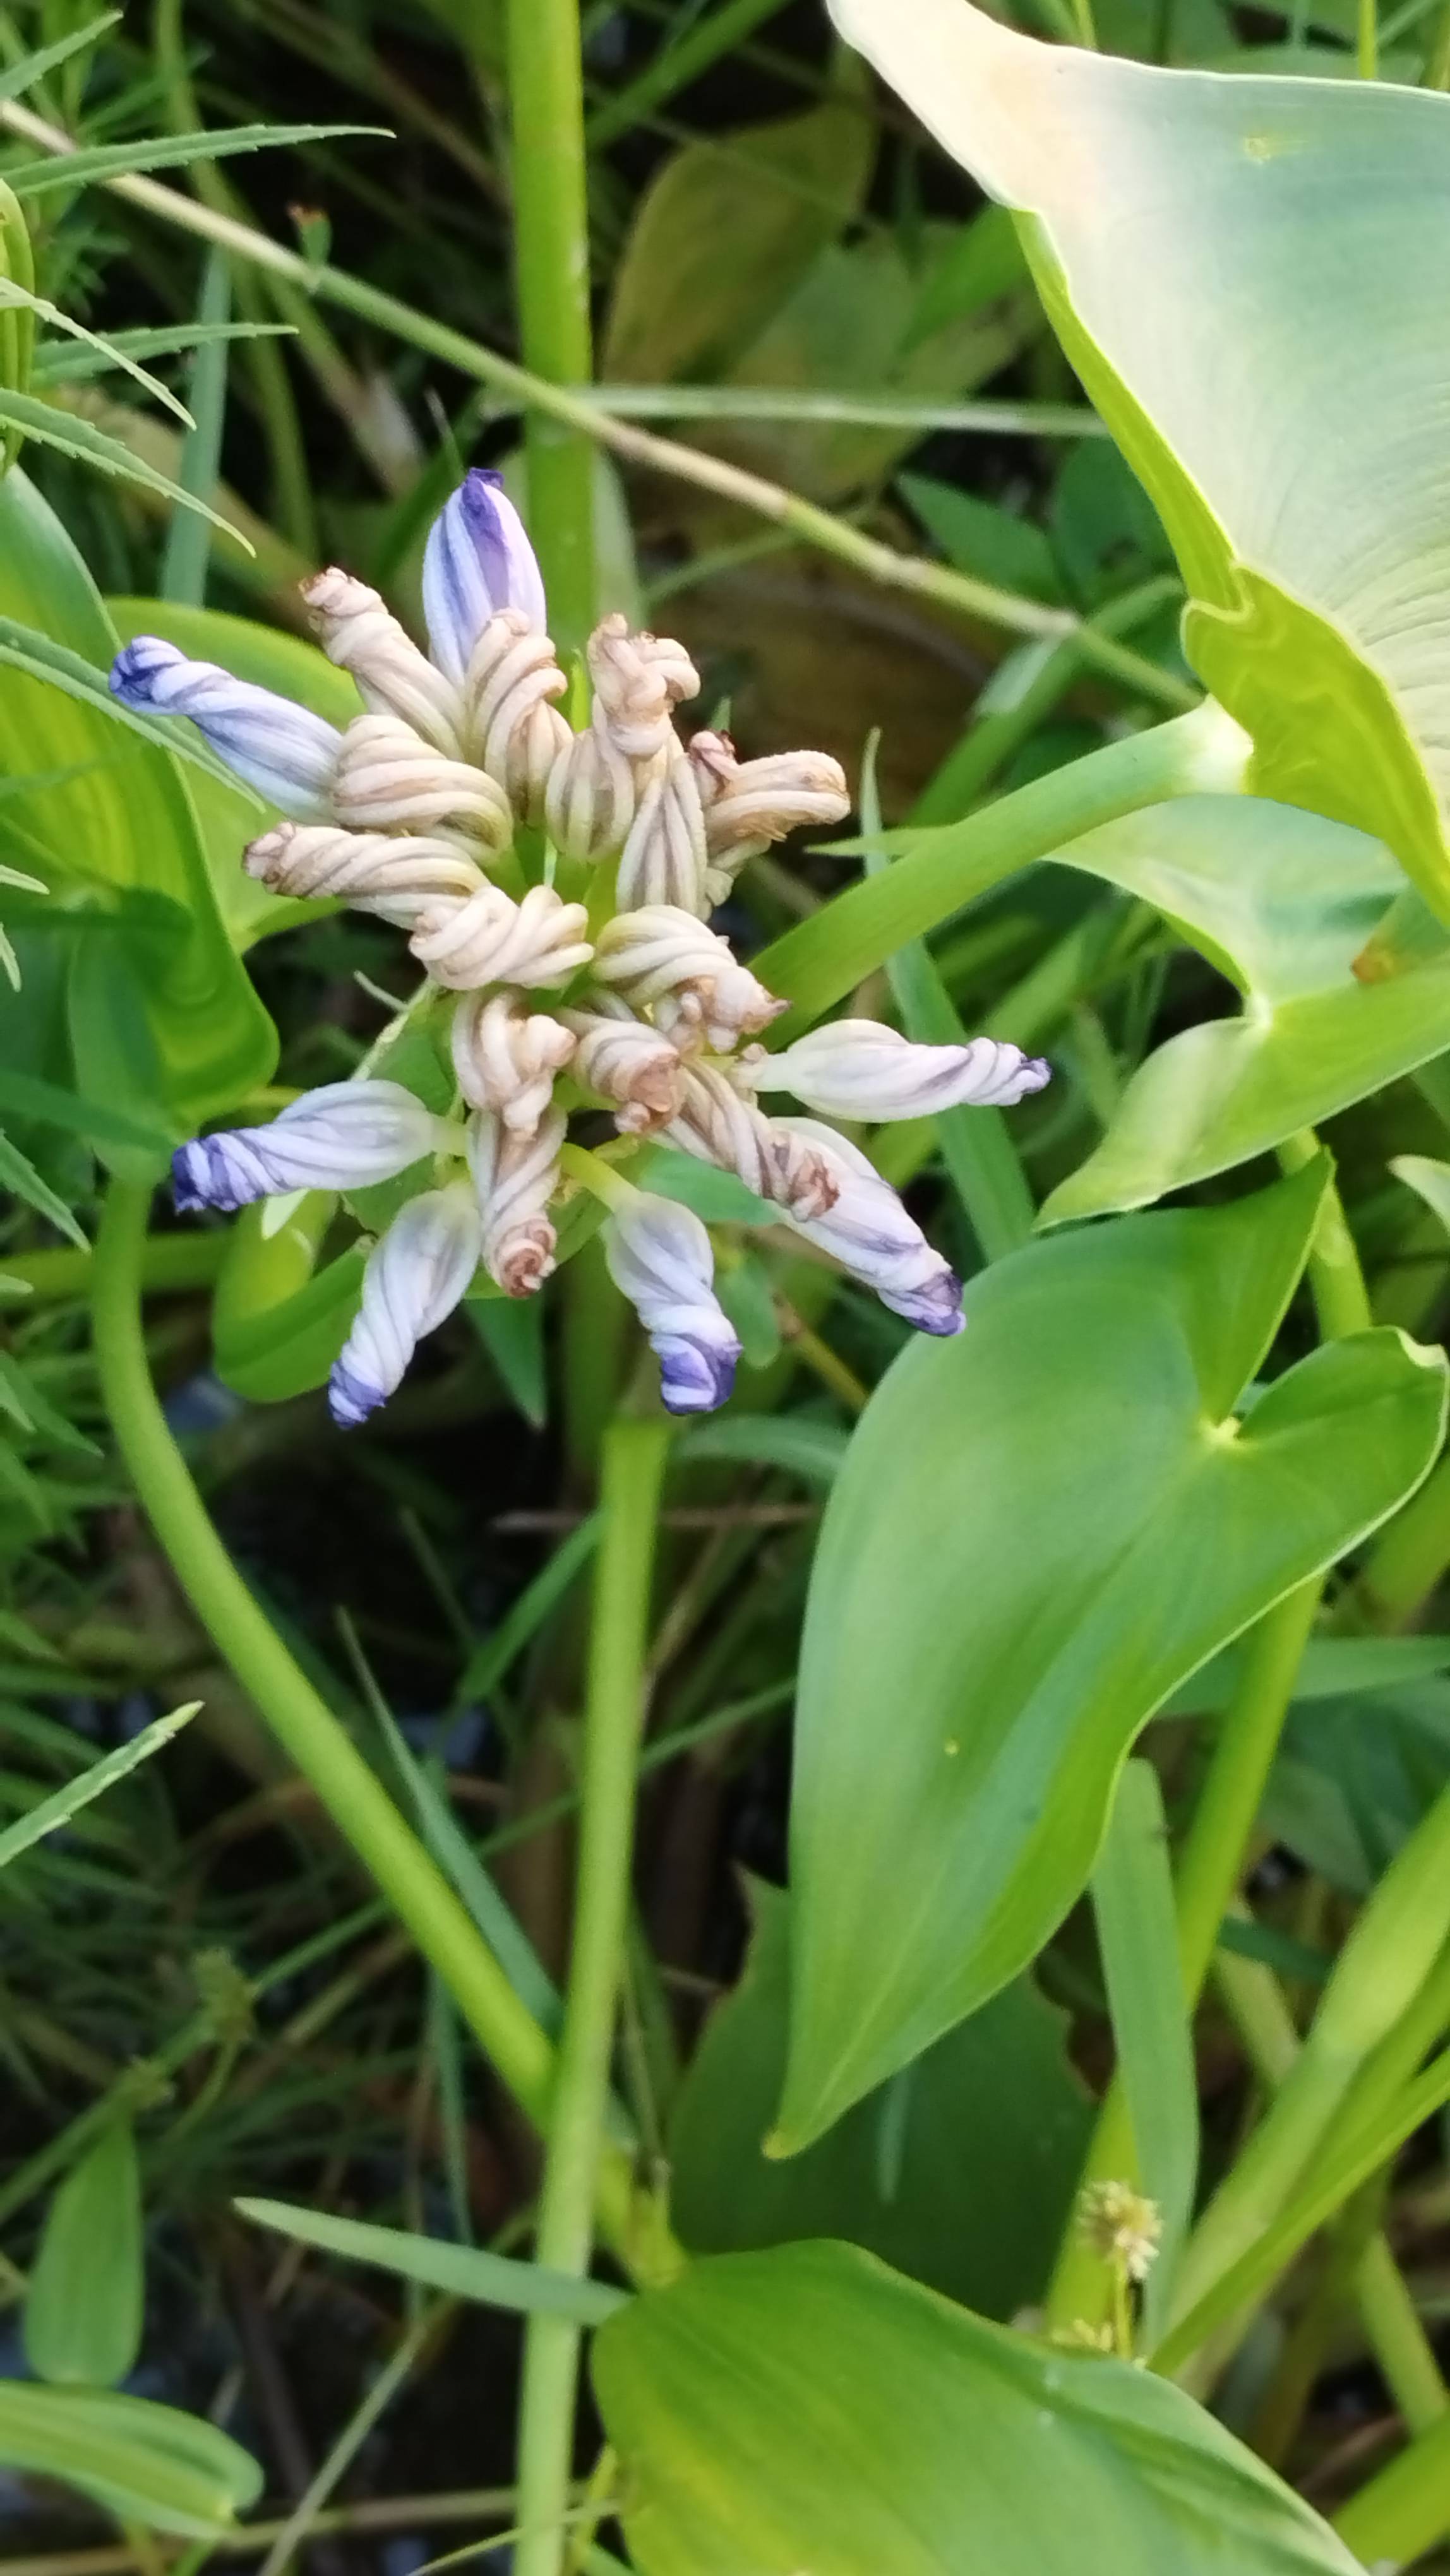
Species: Heartleaf False Pickerelweed (Monochoria korsakowii)